Satire

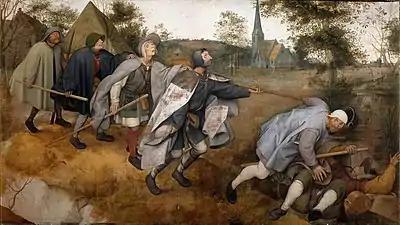
Pieter Bruegel's 1568 satirical painting "The Blind Leading the Blind"

In the Early Middle Ages, examples of satire were the songs by Goliards or vagants now best known as an anthology called Carmina Burana and made famous as texts of a composition by the 20th-century composer Carl Orff. Satirical poetry is believed to have been popular, although little has survived. With the advent of the High Middle Ages and the birth of modern vernacular literature in the 12th century, it began to be used again, most notably by Chaucer. The disrespectful manner was considered "unchristian" and ignored, except for the moral satire, which mocked misbehaviour in Christian terms. Examples are "Livre des Manières" by (~1178), and some of Chaucer's "Canterbury Tales". Sometimes epic poetry (epos) was mocked, and even feudal society, but there was hardly a general interest in the genre.